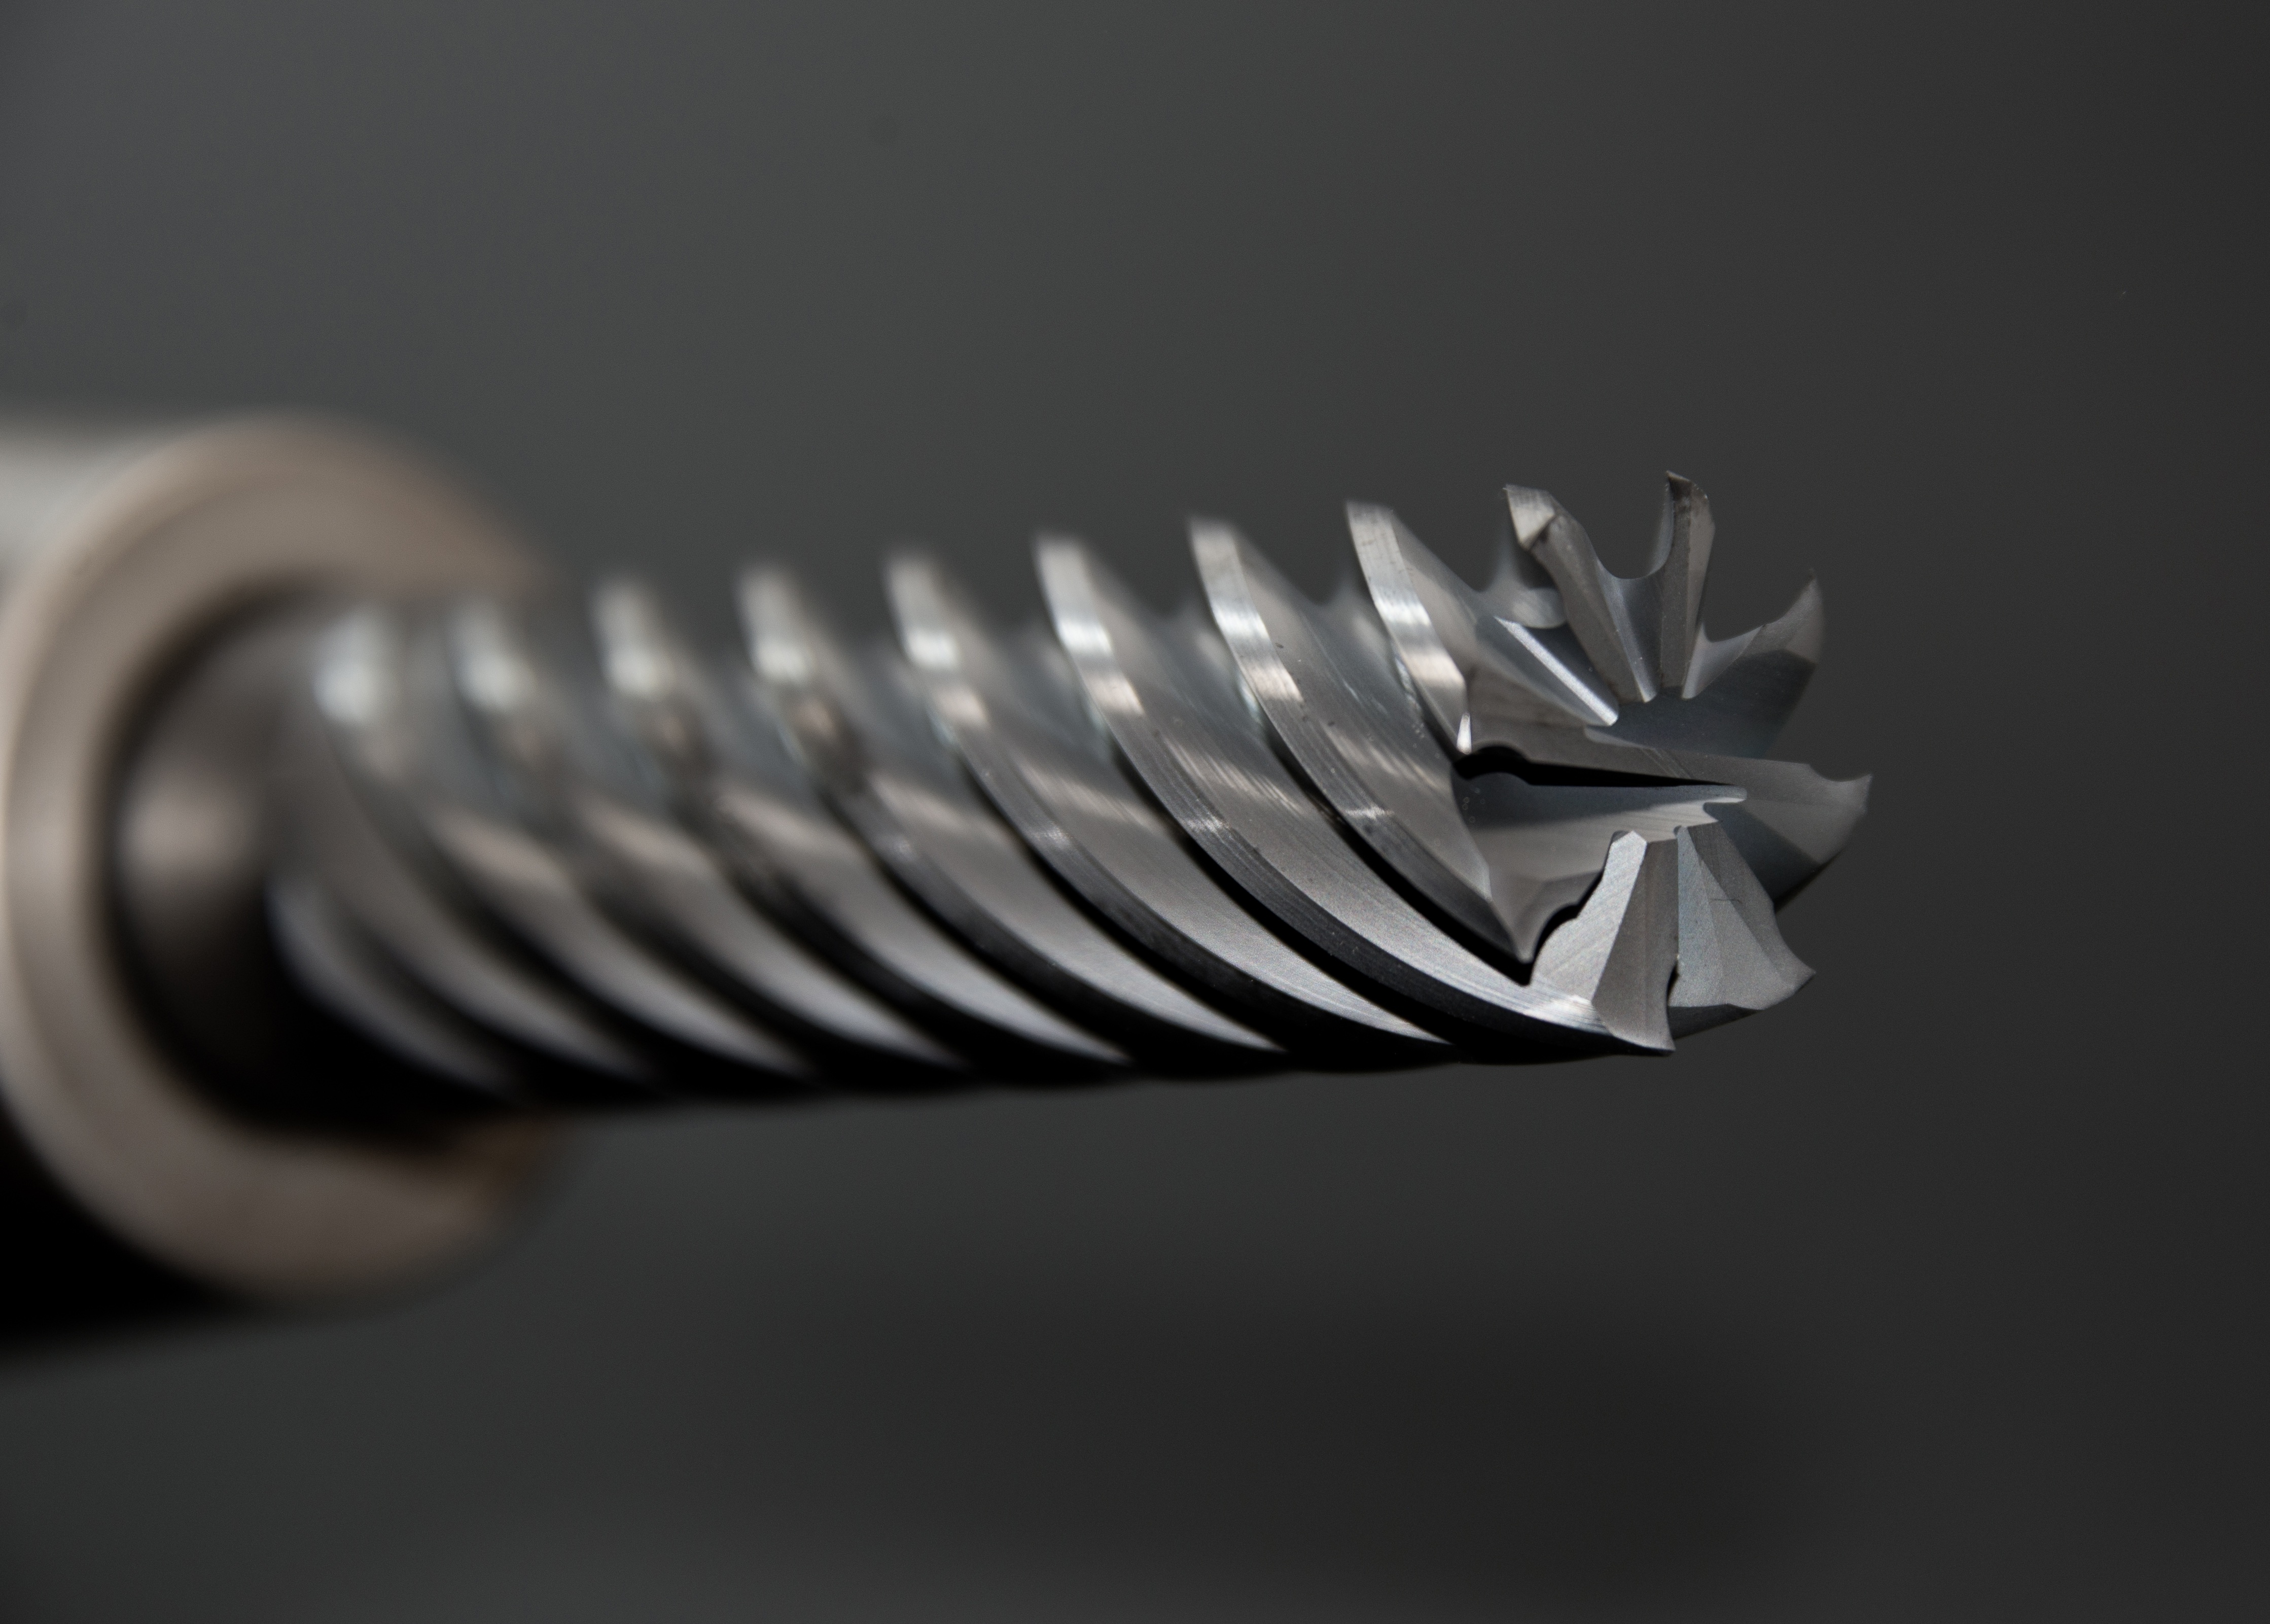
wing, technology, tool, metal, machine, lathe, industry, lighting, weapon, drill, manufacturing, silver, turn, drilling, mechanics, metalworking, machining, milling, metal construction, cnc, cnc machine, zerspahnen, cutting tools, rounding, milling machine, ingenieuerwesen, drilling head